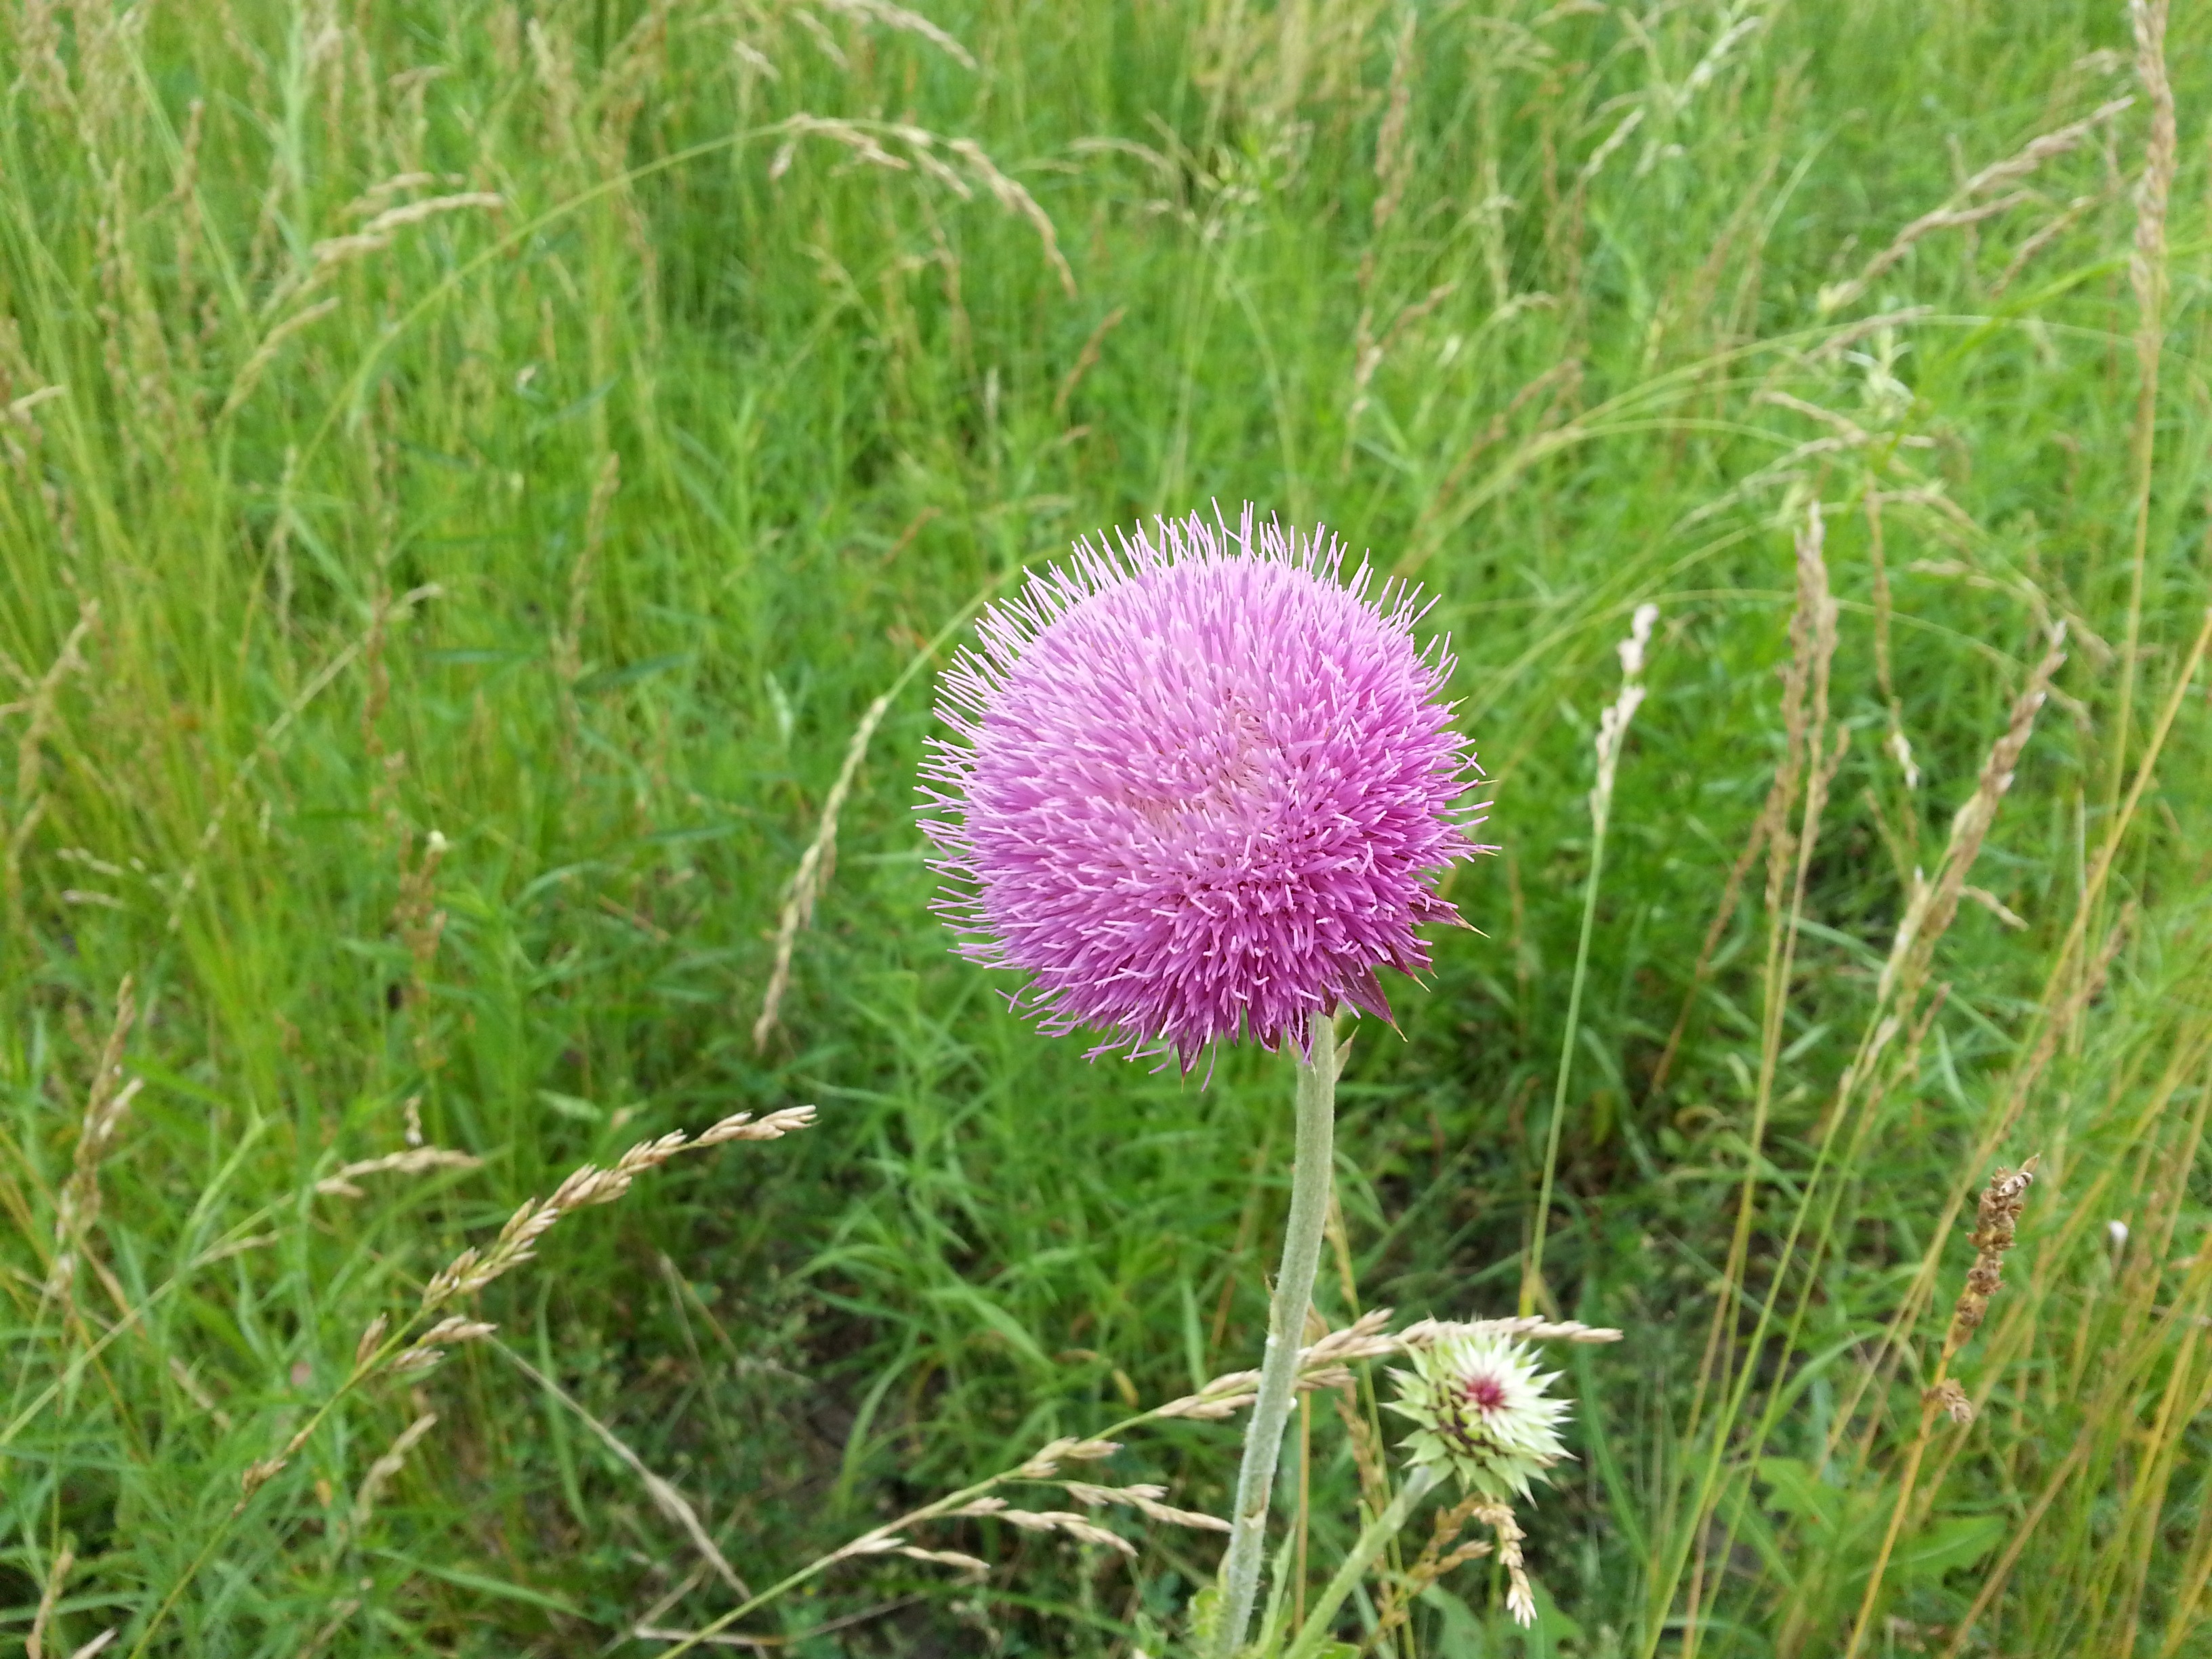
grass, plant, field, meadow, prairie, flower, summer, produce, botany, flora, wildflower, thistles, background, grassland, thistle, flowering plant, daisy family, silybum, grass family, land plant